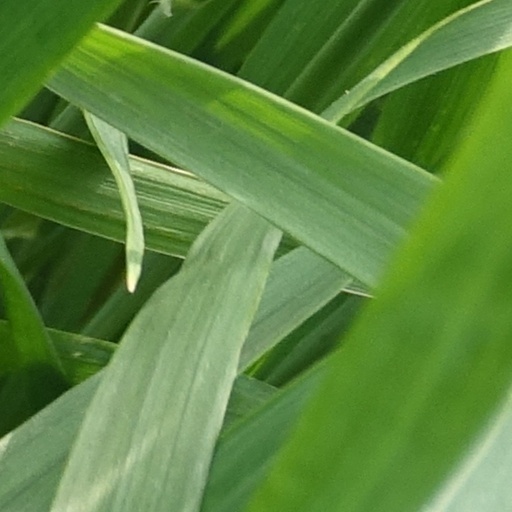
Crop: wheat